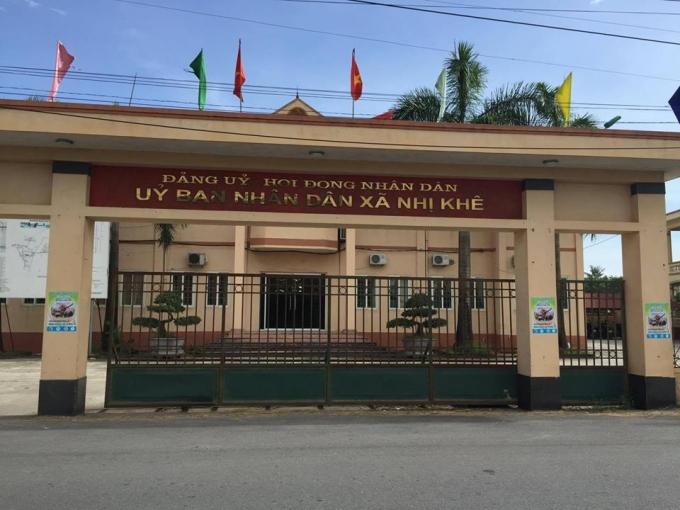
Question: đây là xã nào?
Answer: xã nhị khê